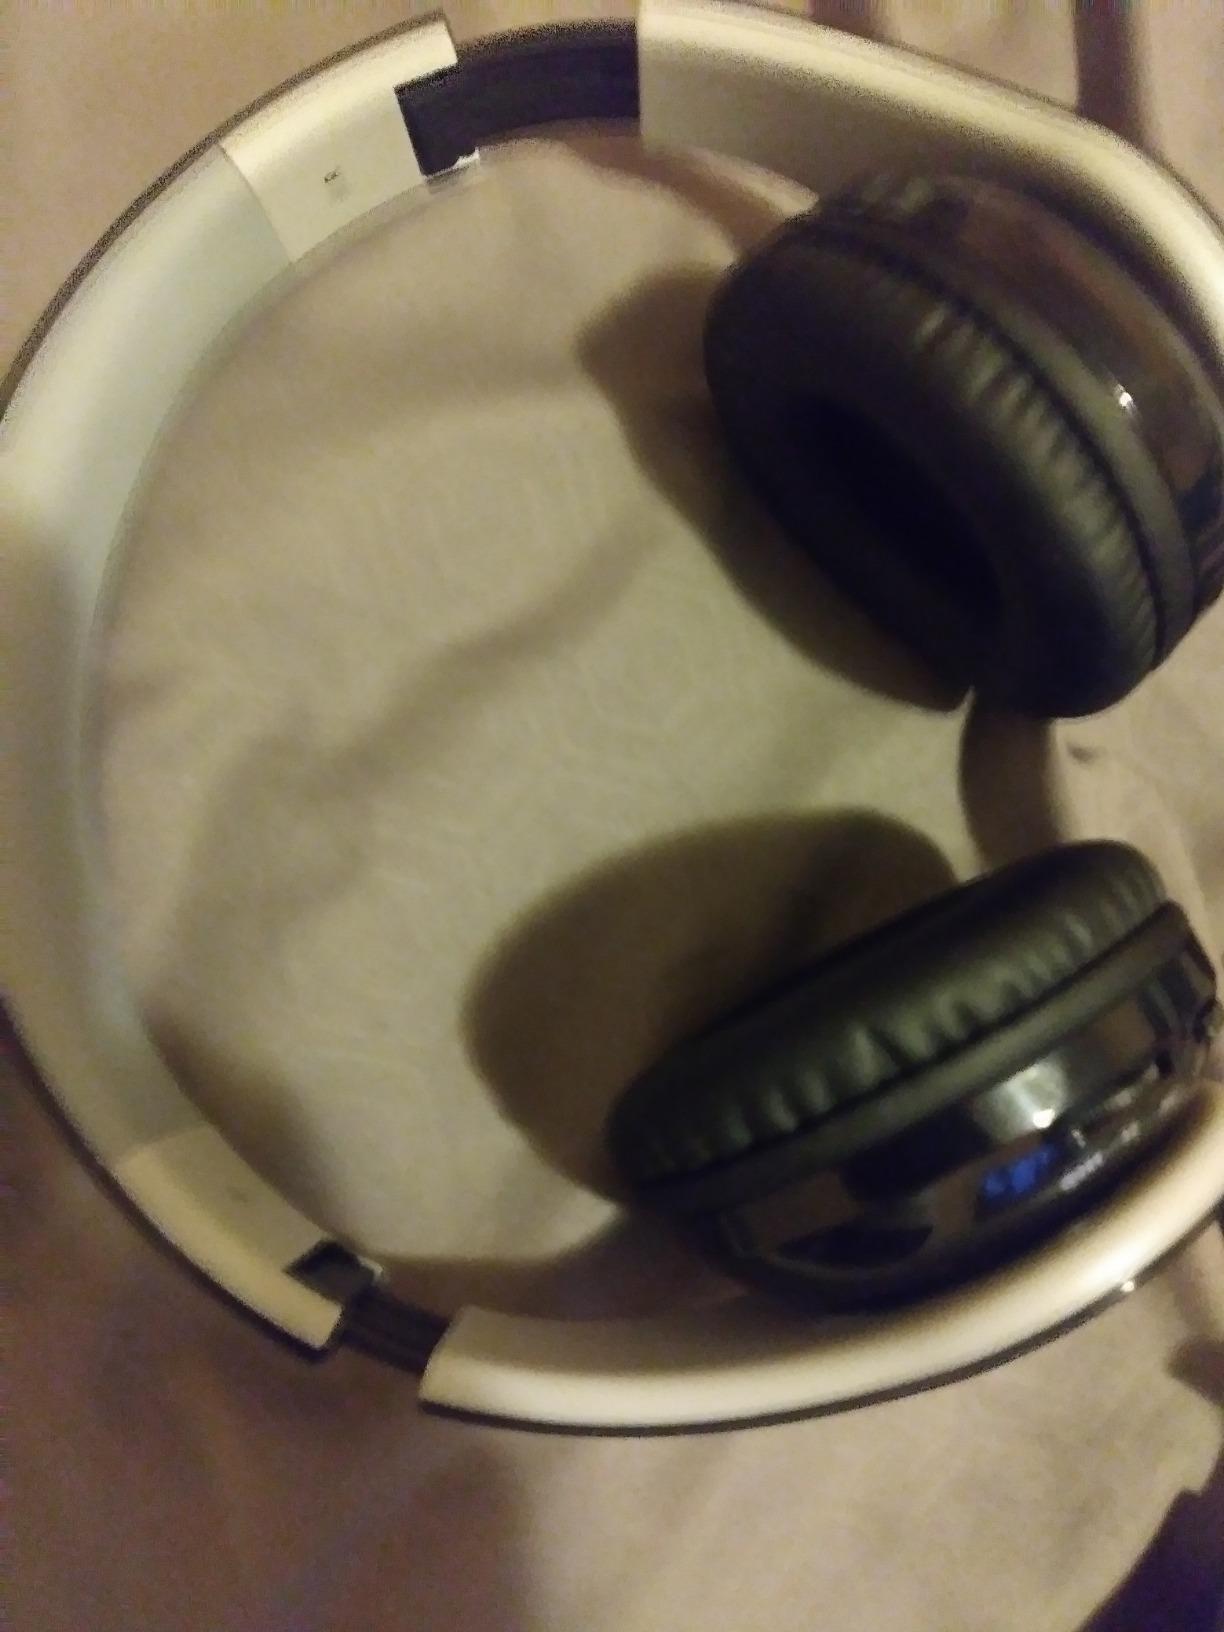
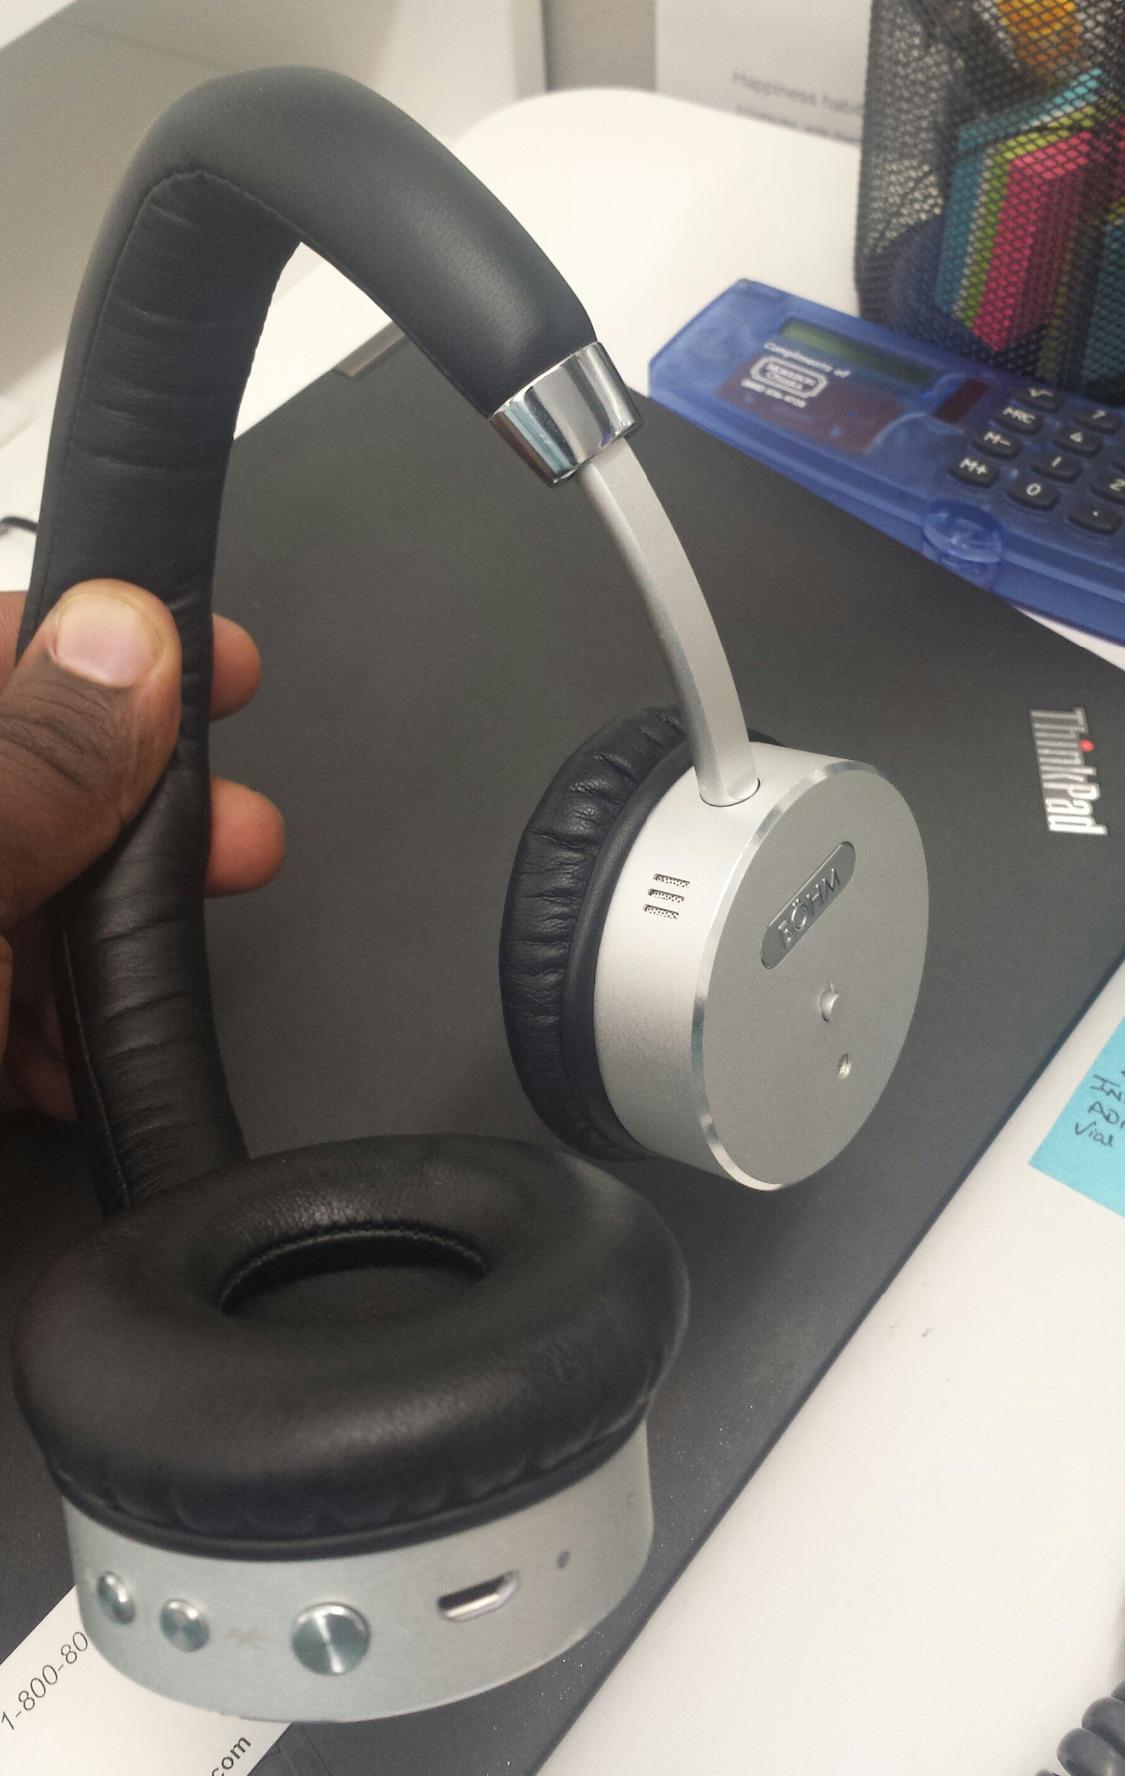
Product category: headphones
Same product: no